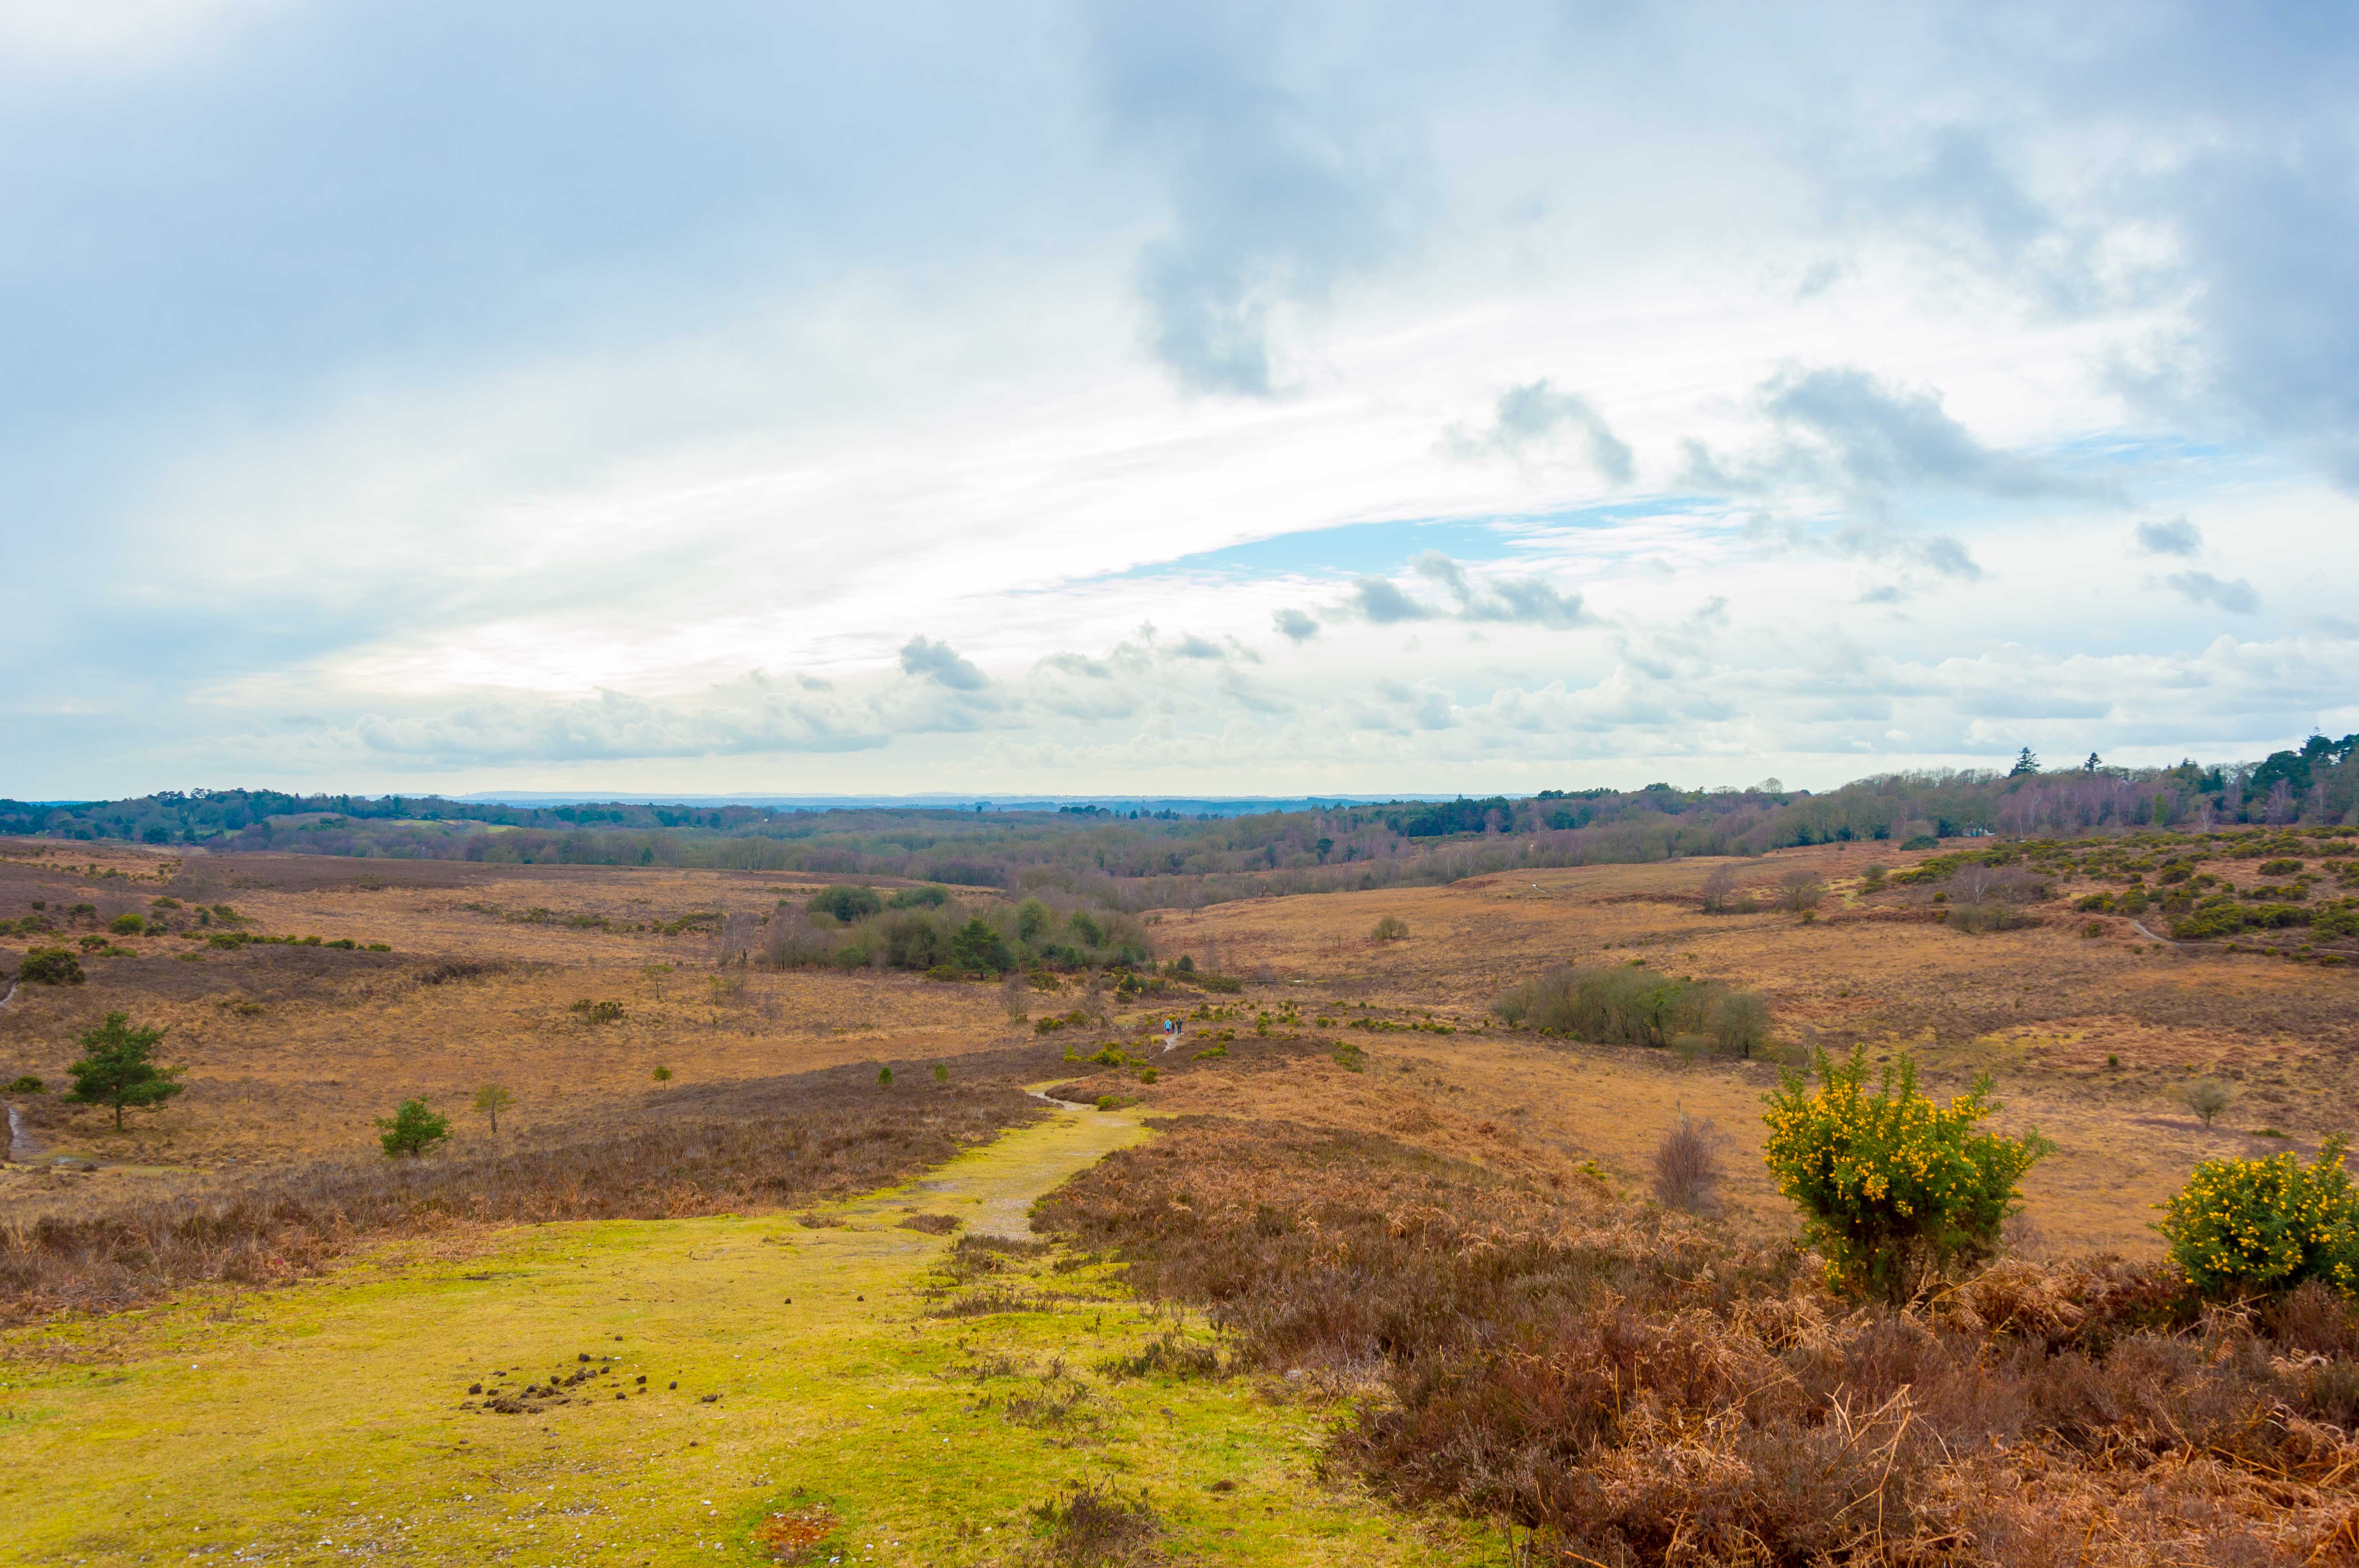
landscape, forest, horizon, wilderness, mountain, post, cloud, field, meadow, prairie, hill, valley, rural, soil, savanna, plain, hikers, grassland, badlands, wetland, plateau, new, habitat, views, ecosystem, hampshire, plains, picket, a31, steppe, rural area, landform, natural environment, geographical feature, ecoregion